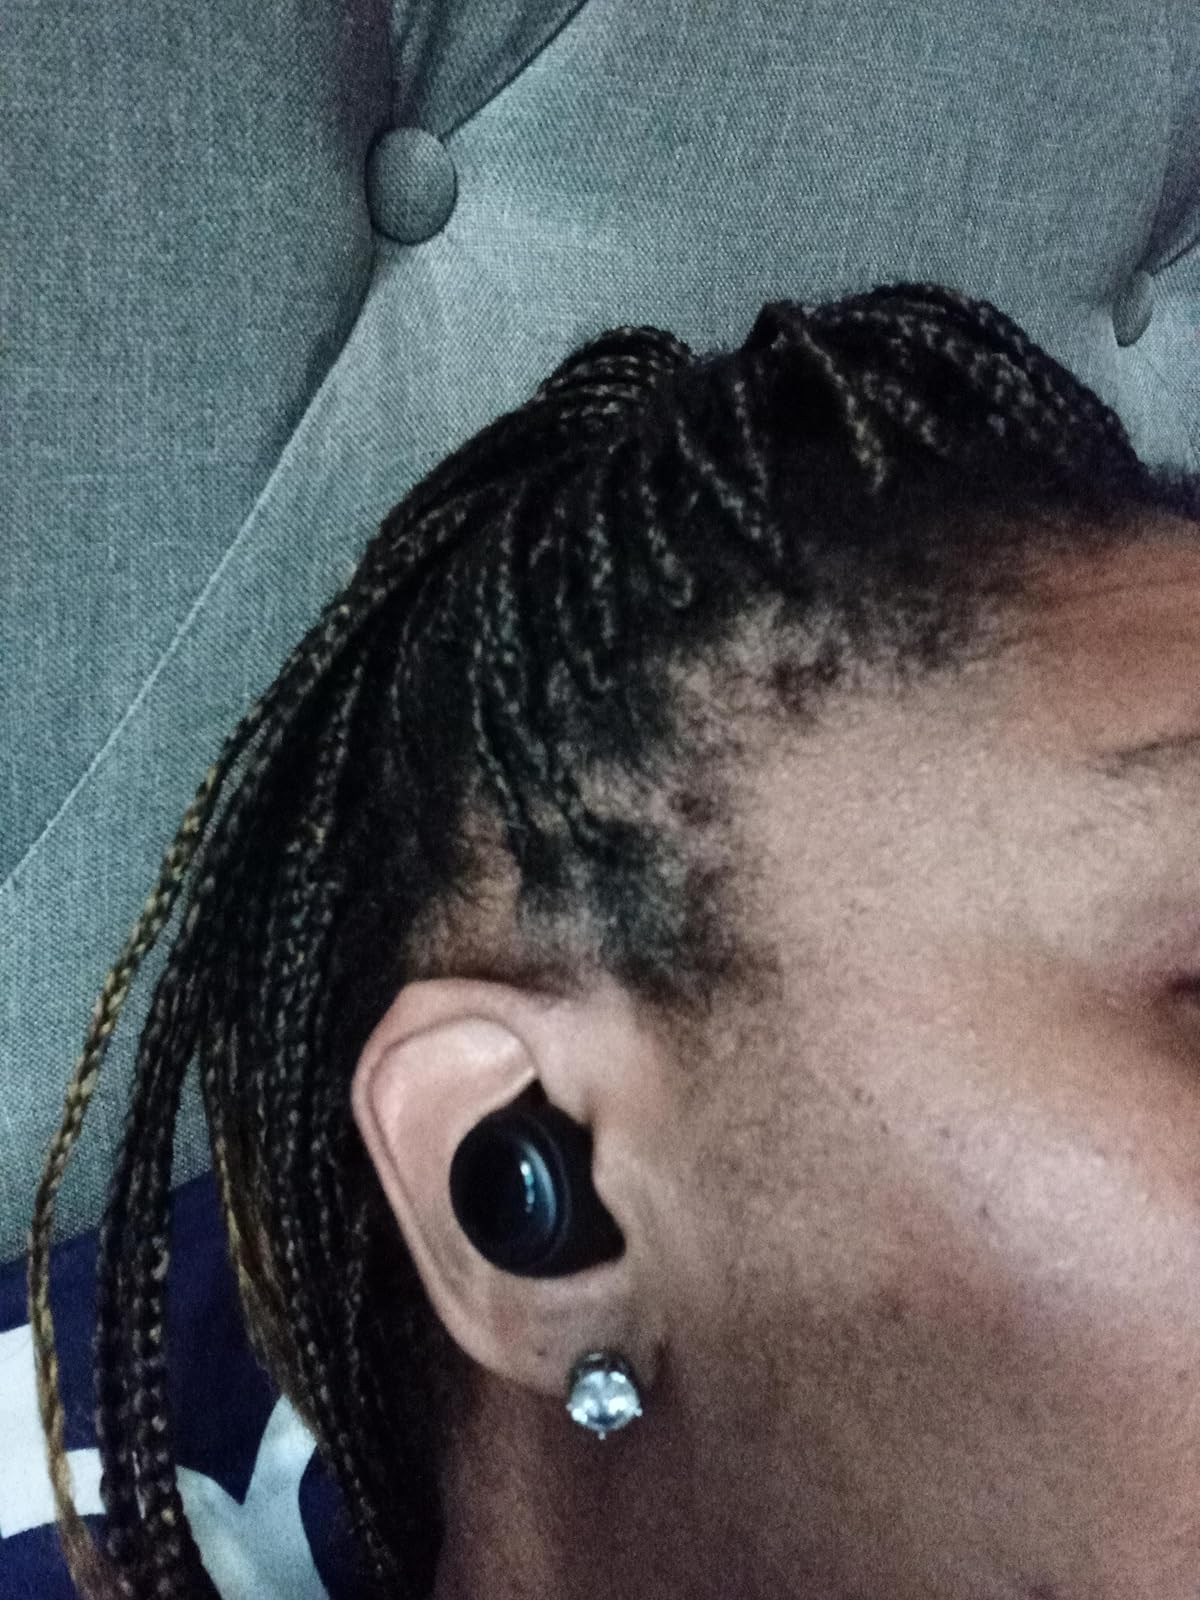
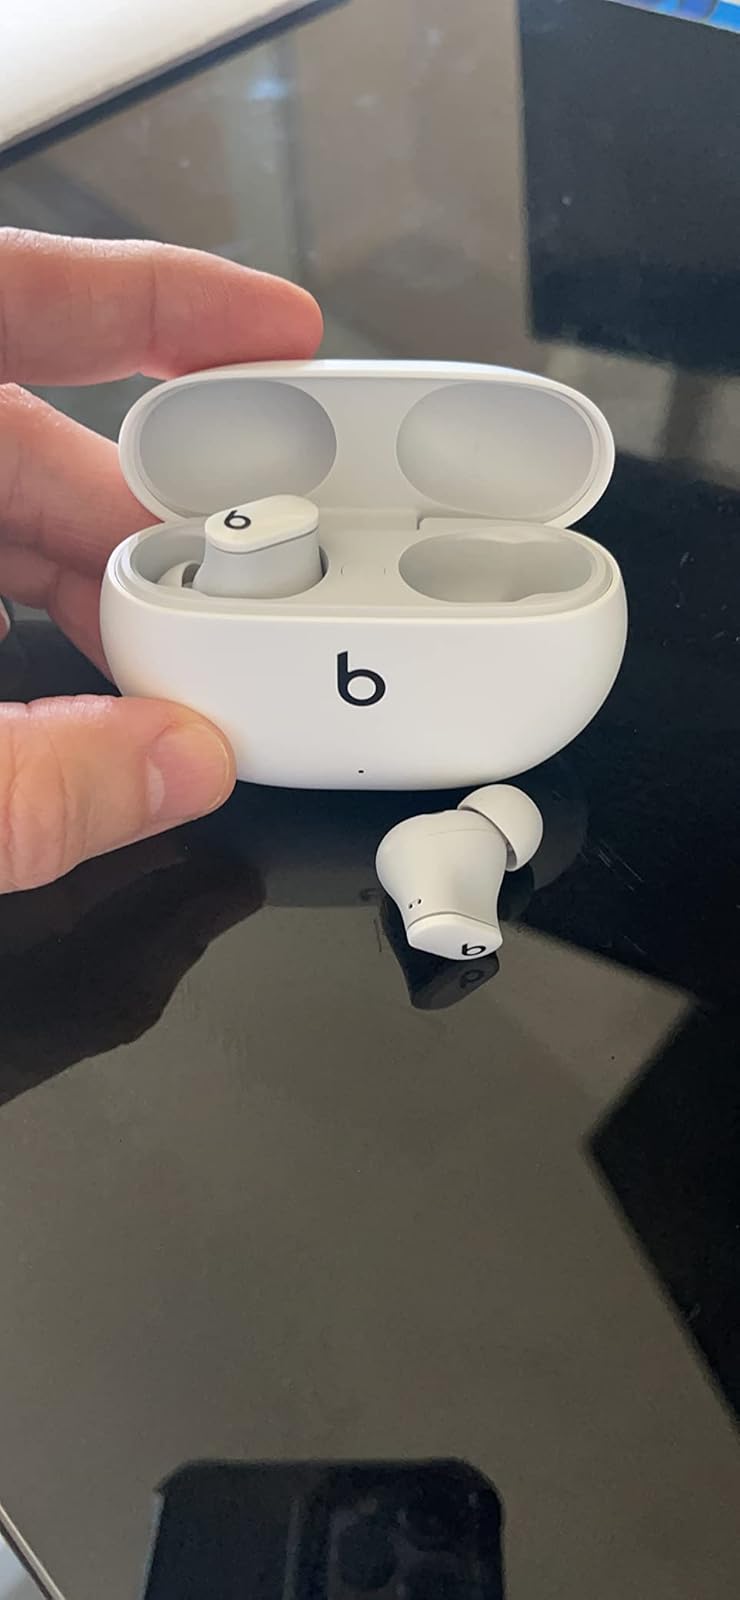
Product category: earbuds
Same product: no